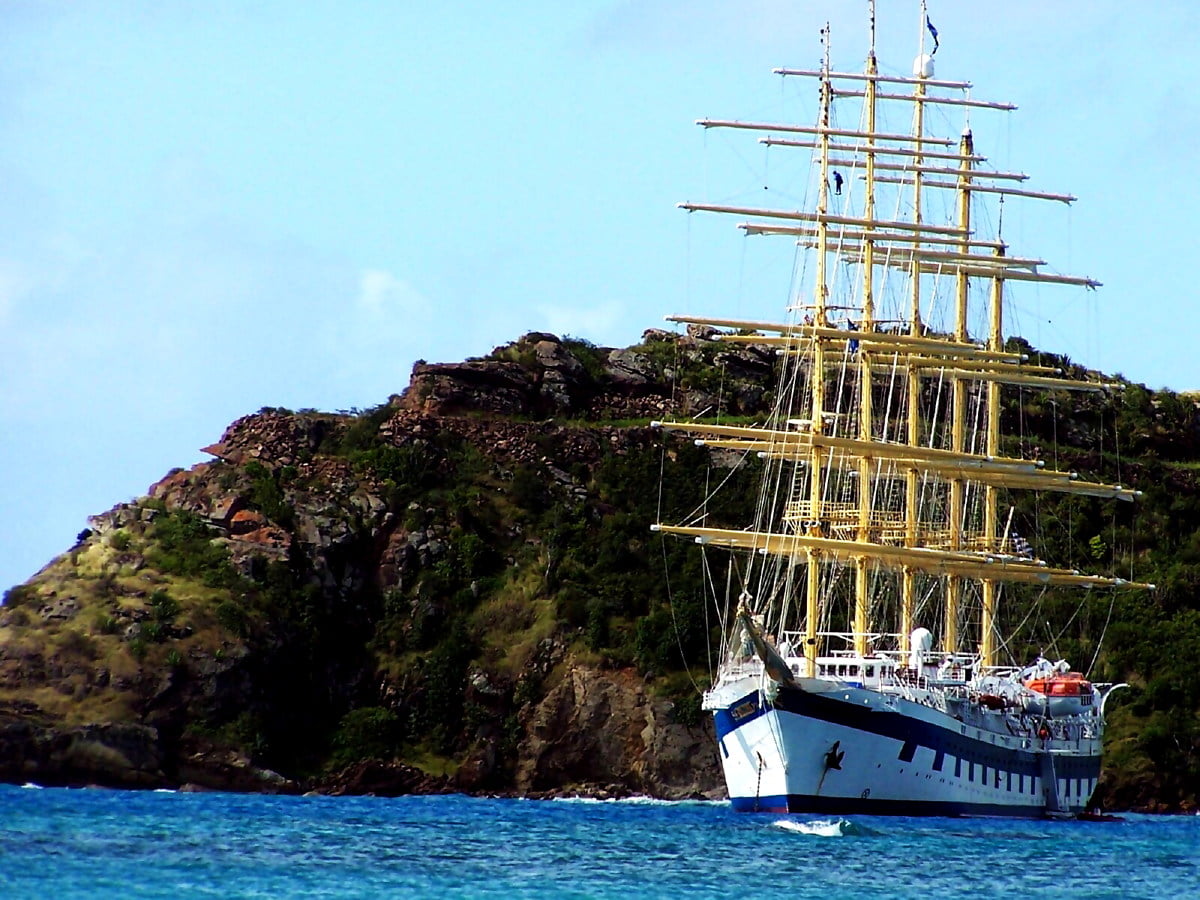
Vehicle type: Ships